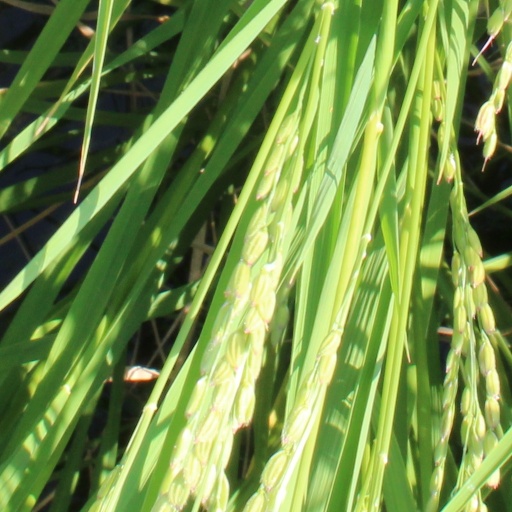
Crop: rice